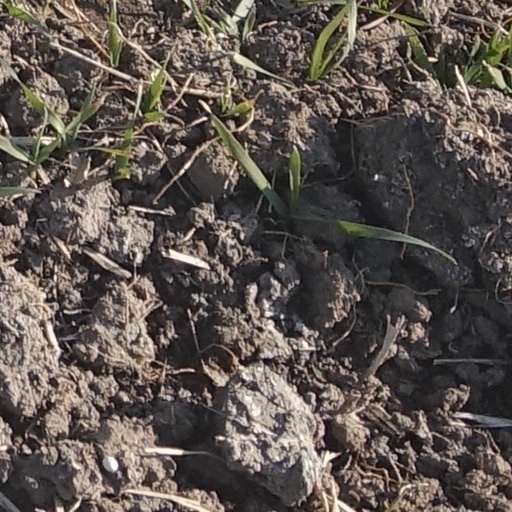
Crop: wheat